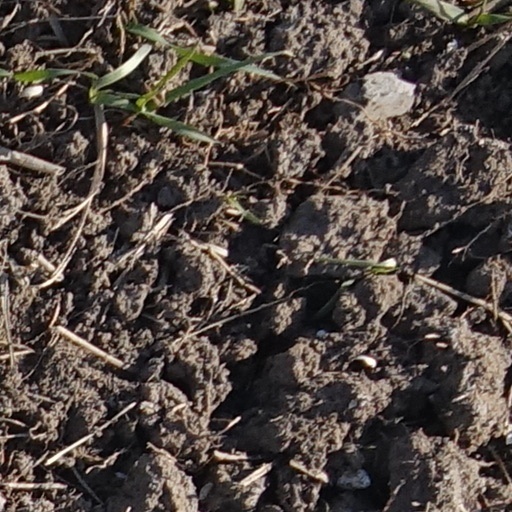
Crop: wheat